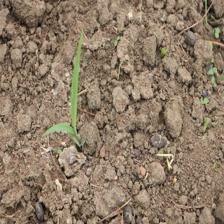
Label: Sorghum